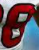
Number: 8